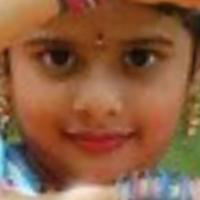
Age group: age 01-10